George Bush (pioneer)

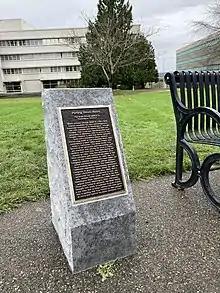
Monument to Bush family

A permanent monument to George Bush and his family on the Washington State Capitol campus was dedicated on November 19, 2021. This monument refers to the contributions of Mr. Bush and his son William Owen Bush to Washington Territory, Washington State, and what became Washington State University. A copy of this monument will be installed on the campus of Washington State University at Tri-Cities in Richland, Washington.